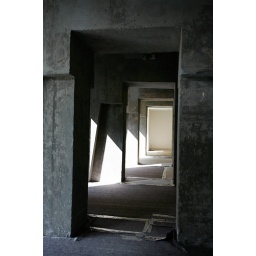
Adjoining rooms, viewed from a corridor of a building under renovation